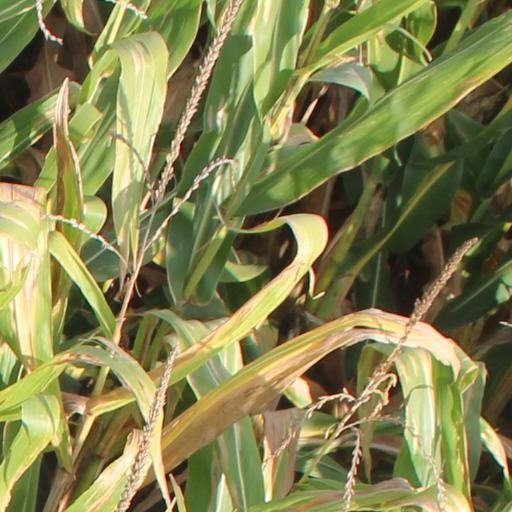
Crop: maize; corn